Sky position (RA, Dec in degrees): 155.183, 6.379
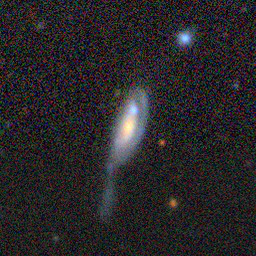
Galaxy morphology: Disturbed Galaxies